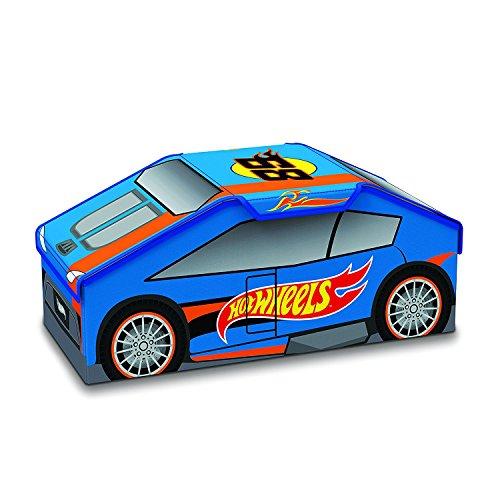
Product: Hot Wheels Tidy Town Storage Car
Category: Toys & Games | Play Vehicles | Die-Cast Vehicles
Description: Great portable storage box solution for toys, vehicles, and standard tracks.
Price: $12.00
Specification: ProductDimensions:9.5x21.5x10inches|ItemWeight:1pounds|ShippingWeight:1pounds(Viewshippingratesandpolicies)|DomesticShipping:ItemcanbeshippedwithinU.S.|InternationalShipping:Thisitemisnoteligibleforinternationalshipping.LearnMore|ASIN:B0761TMQJW|Itemmodelnumber:22282|Manufacturerrecommendedage:36months-10years